Ike Kligerman Barkley

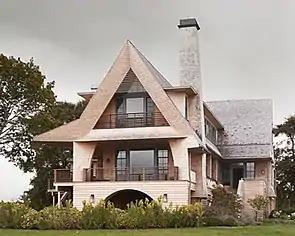
Ike Kligerman Barkley, Watch Hill Aerie, A House in Rhode Island, 2014

IKB was primarily known for residential architecture, producing houses across the United States and internationally in contexts from beachfront and seaside villas to countryside and mountainside lodges to city lofts and townhouses. The firm also designed public buildings and commercial spaces, including the award-winning Stanford Institute for Economic Policy Research building. Although "Architectural Digest" and others identified the firm more by its diverse influences, refined detailing and responsiveness to site, IKB was also widely associated with the roughly 150-year-old American Shingle Style. The style is reflected in residences it built from California to New England, and its second monograph, "The New Shingled House" (2015). "Cottages & Gardens" described the firm's work in this vein as "a marriage of modernist versatility and traditional materials" which "reasserts the iconoclasm of an architecture that, now often watered-down, was once highly progressive."